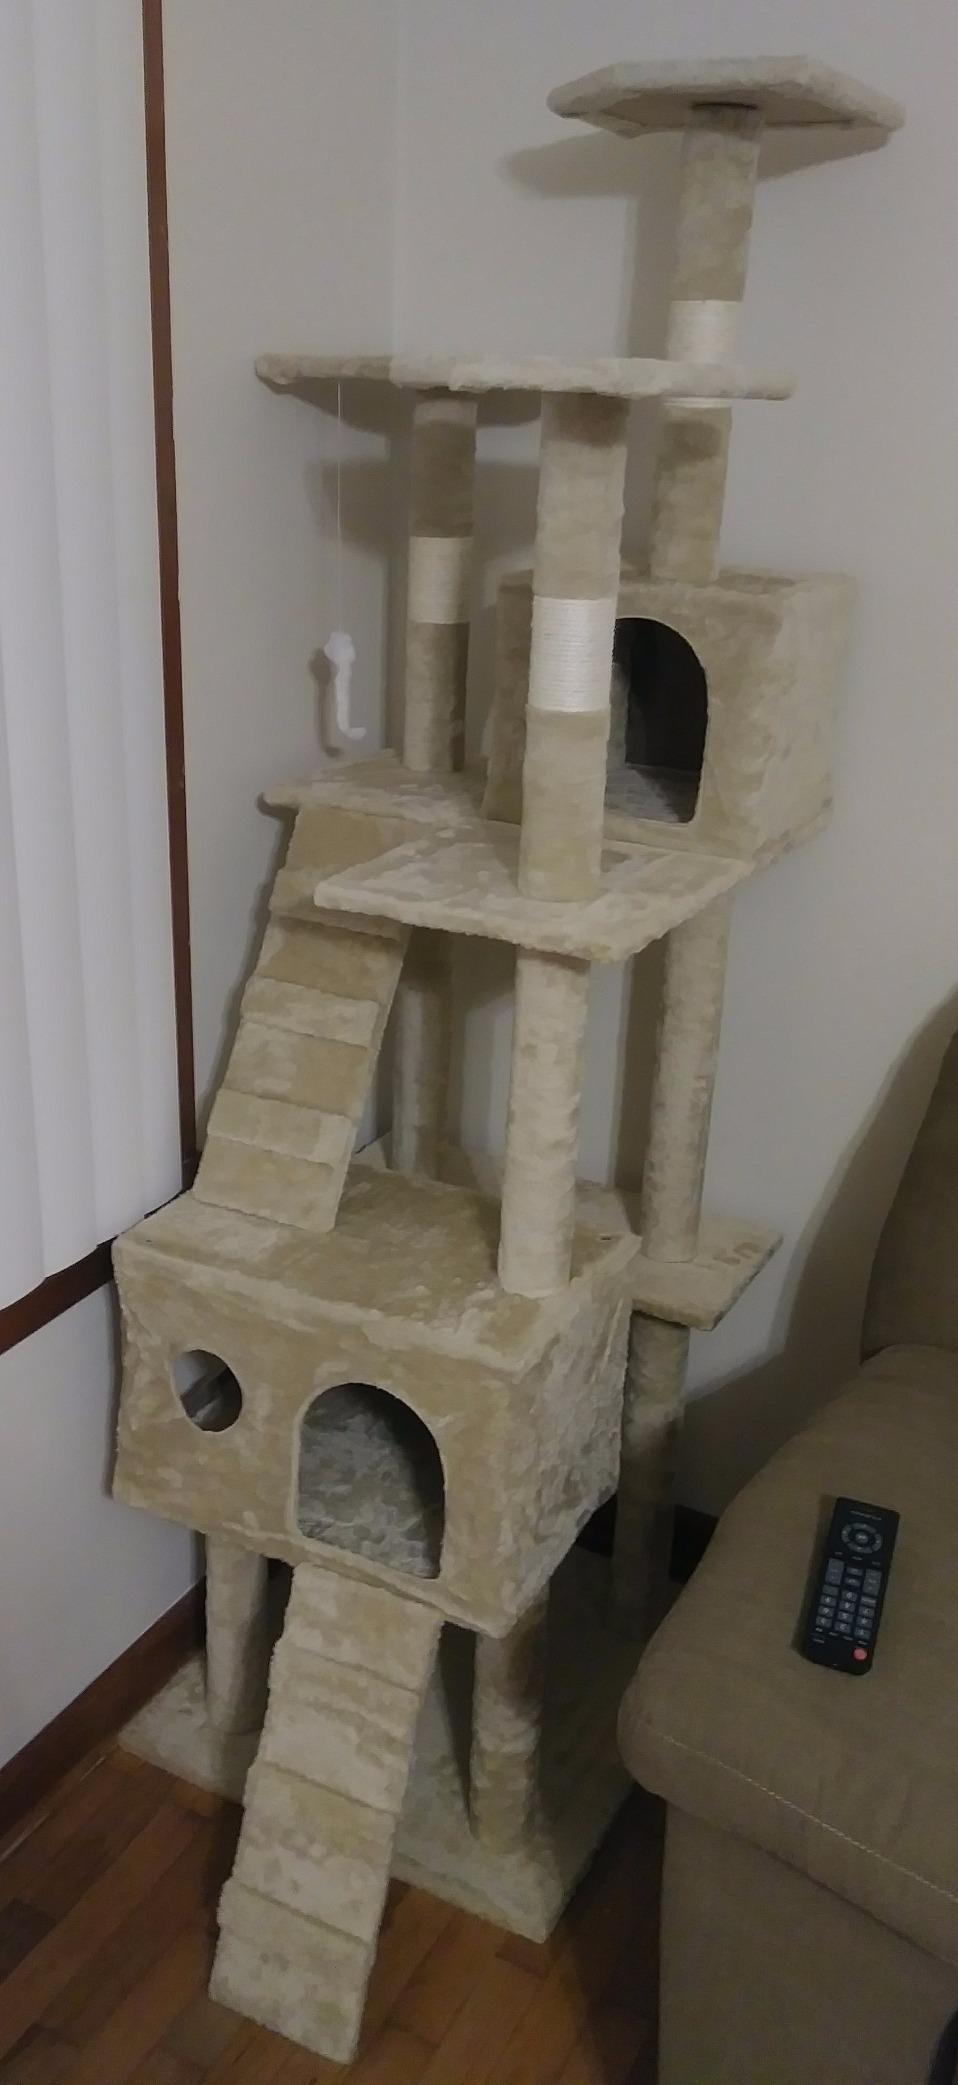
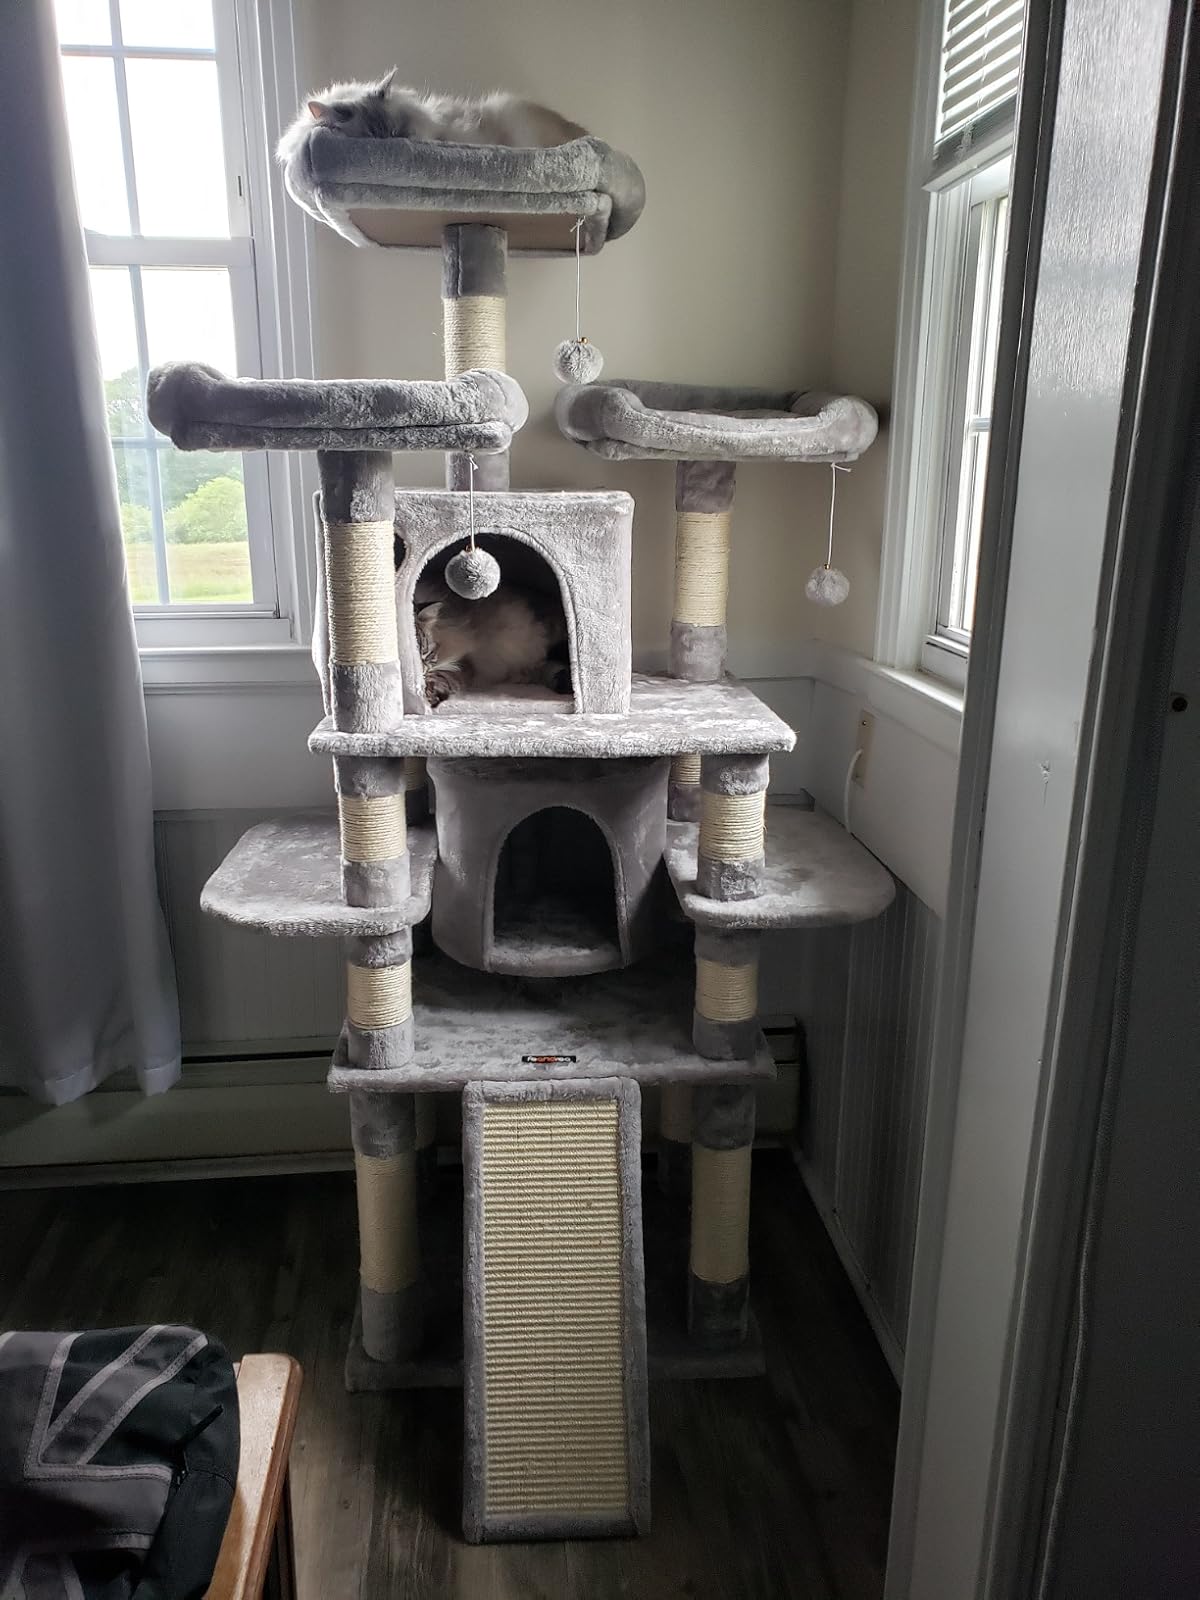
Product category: items_cat tree
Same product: no